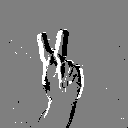
ASL letter: k